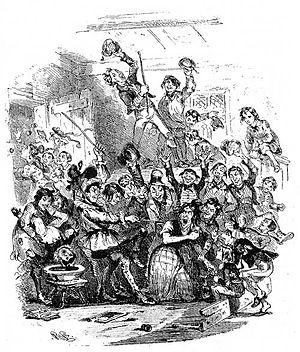
The Life and Adventures of Nicholas Nickleby, containing a Faithful Account of the Fortunes, Misfortunes, Uprisings, Downfallings and Complete Career of the Nickleby Family, communément appelé Nicholas Nickleby, est le troisième grand roman de Charles Dickens, publié en feuilleton de 1838 à 1839 avec des illustrations de Hablot Knight Browne, puis en un volume. Mark Ford le décrit comme « le prototype du roman dickensien, Pickwick Papers et Oliver Twist étant si totalement sui generis qu'ils en sont devenus uniques ». L'intrigue est centrée sur le personnage de Nicholas, jeune homme laissé impécunieux par la mort de son père et devant subvenir aux besoins de sa mère et de sa sœur. Son caractère droit et indépendant suscite l'antipathie de son oncle Ralph Nickleby qui le juge à tort sans valeur et le poursuit de son inimitié. Dans son sillage, se distinguent sa jeune sœur Kate et sa mère, l'inénarrable Mrs Nickleby.